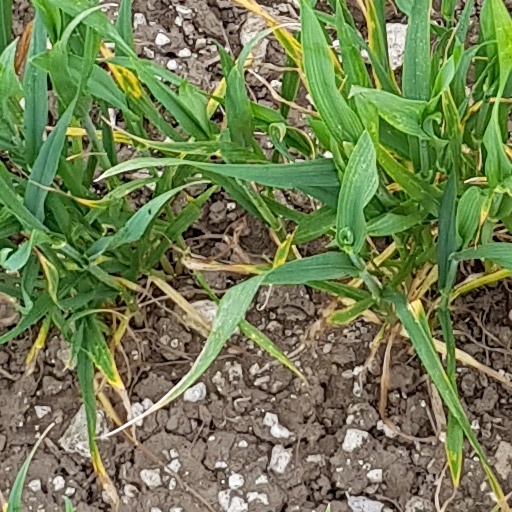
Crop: wheat